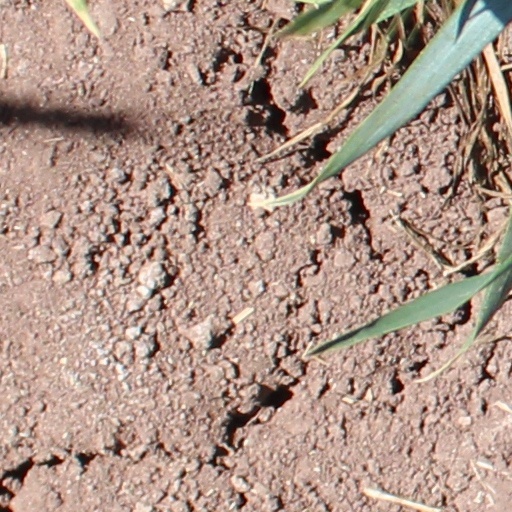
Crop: wheat